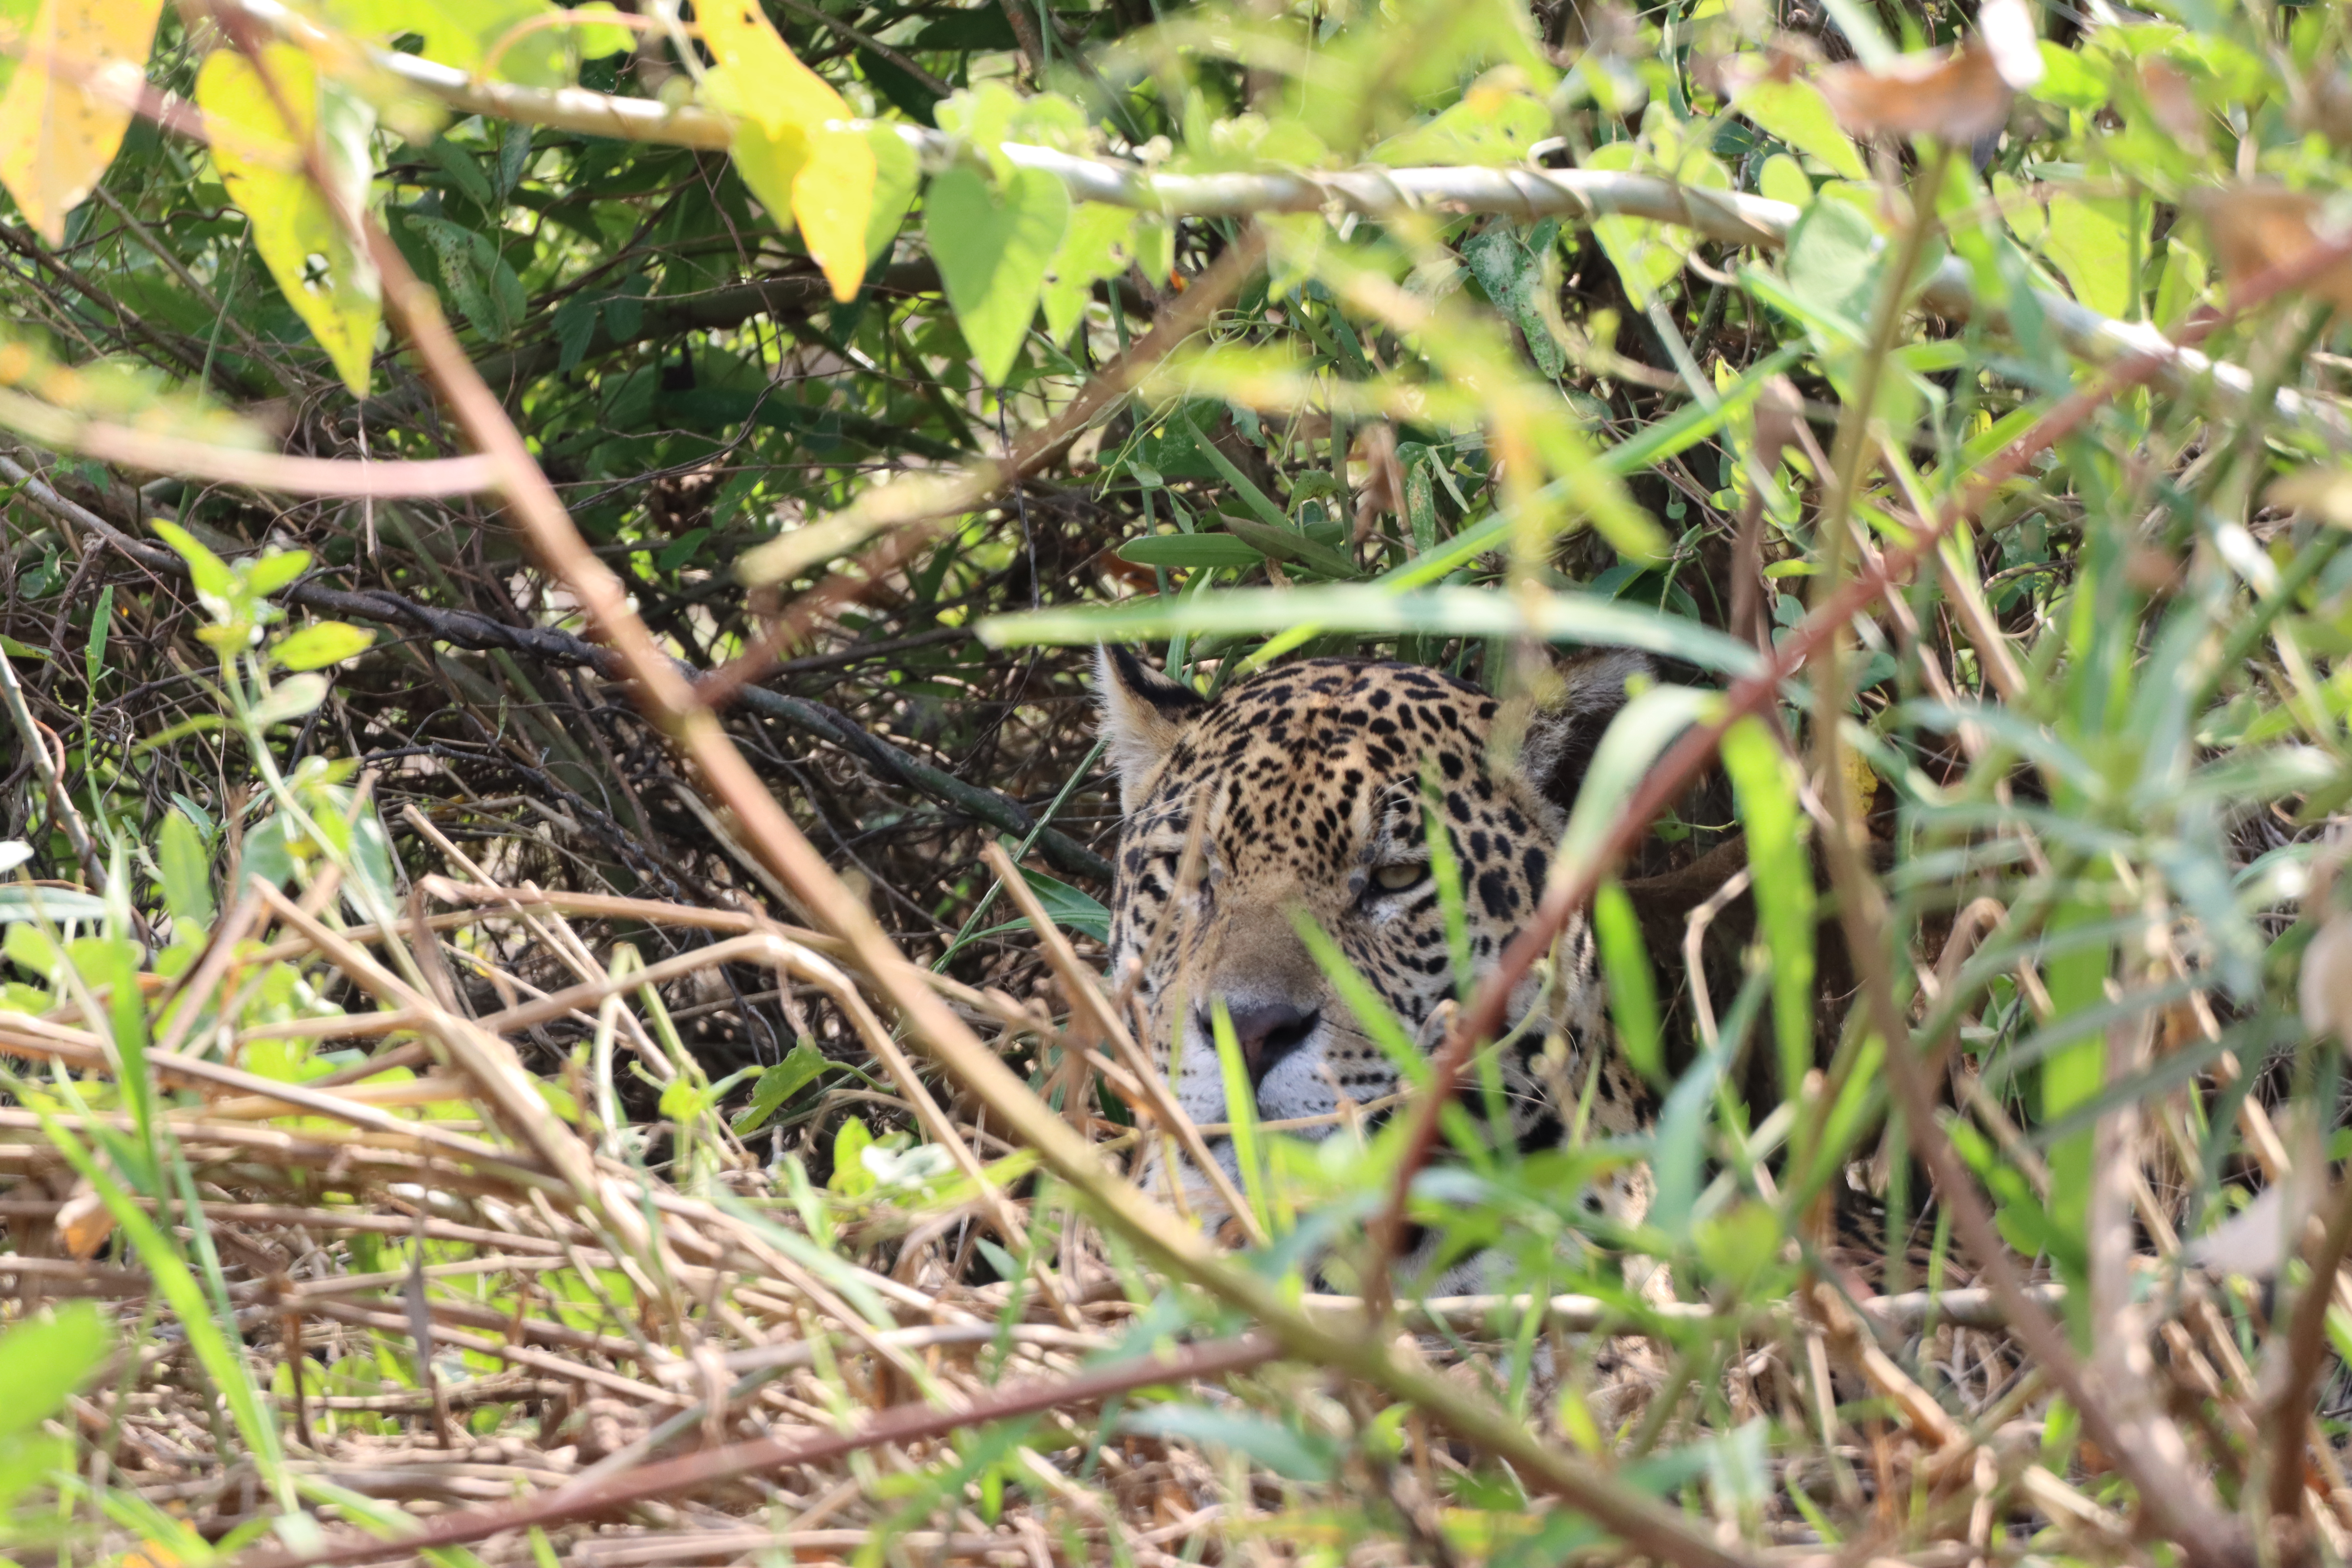
Jaguar: Kamaikua